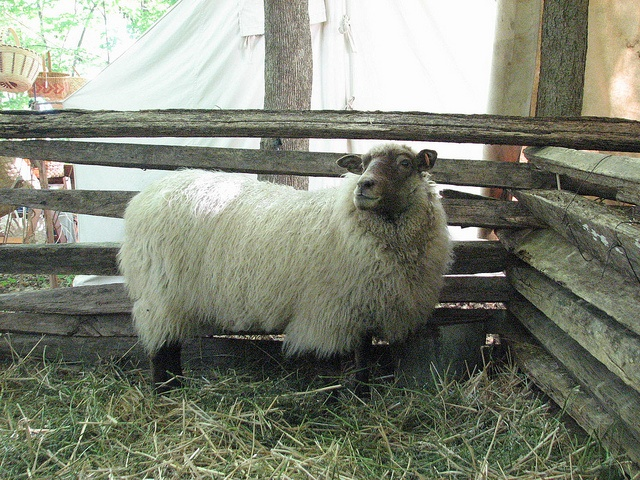
The sheep is in it's fenced in cage and ready to transport.
A wooly sheep is in a grassy fenced pen.
A sheep standing in a fenced area with hay.
There is a sheep in the corner of its enclosure
A fluffy sheep stands in hay in a pen.